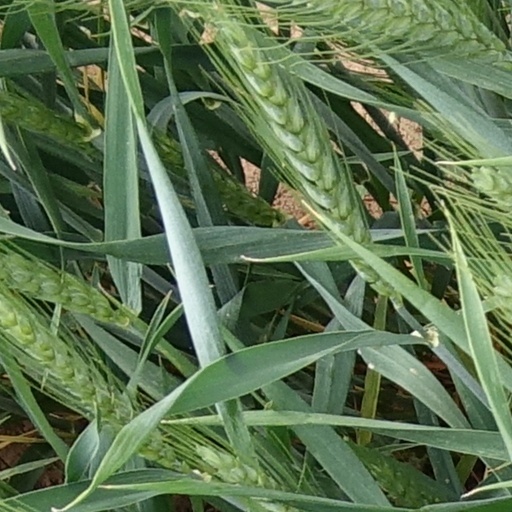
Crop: wheat